Ruby Lin

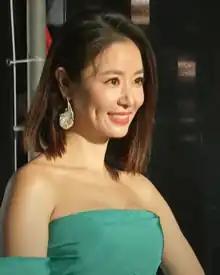
Lin at the 57th Golden Bell Awards in October 2022

use both this parameter and |birth_date to display the person's date of birth, date of death, and age at death) -->